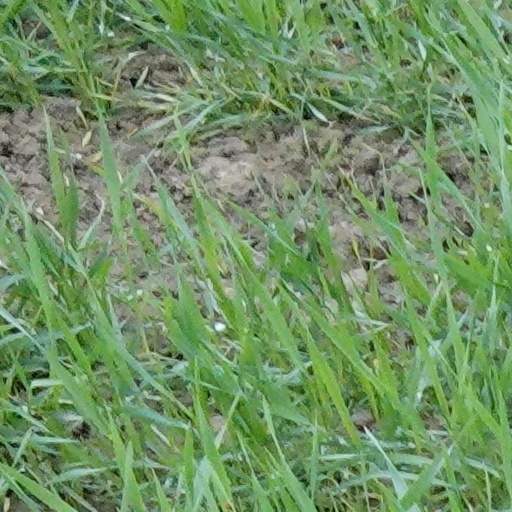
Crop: wheat